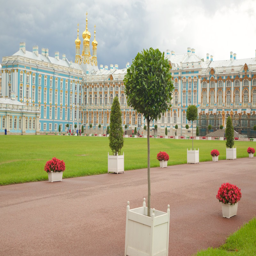
a city and park showing a park and heritage architecture